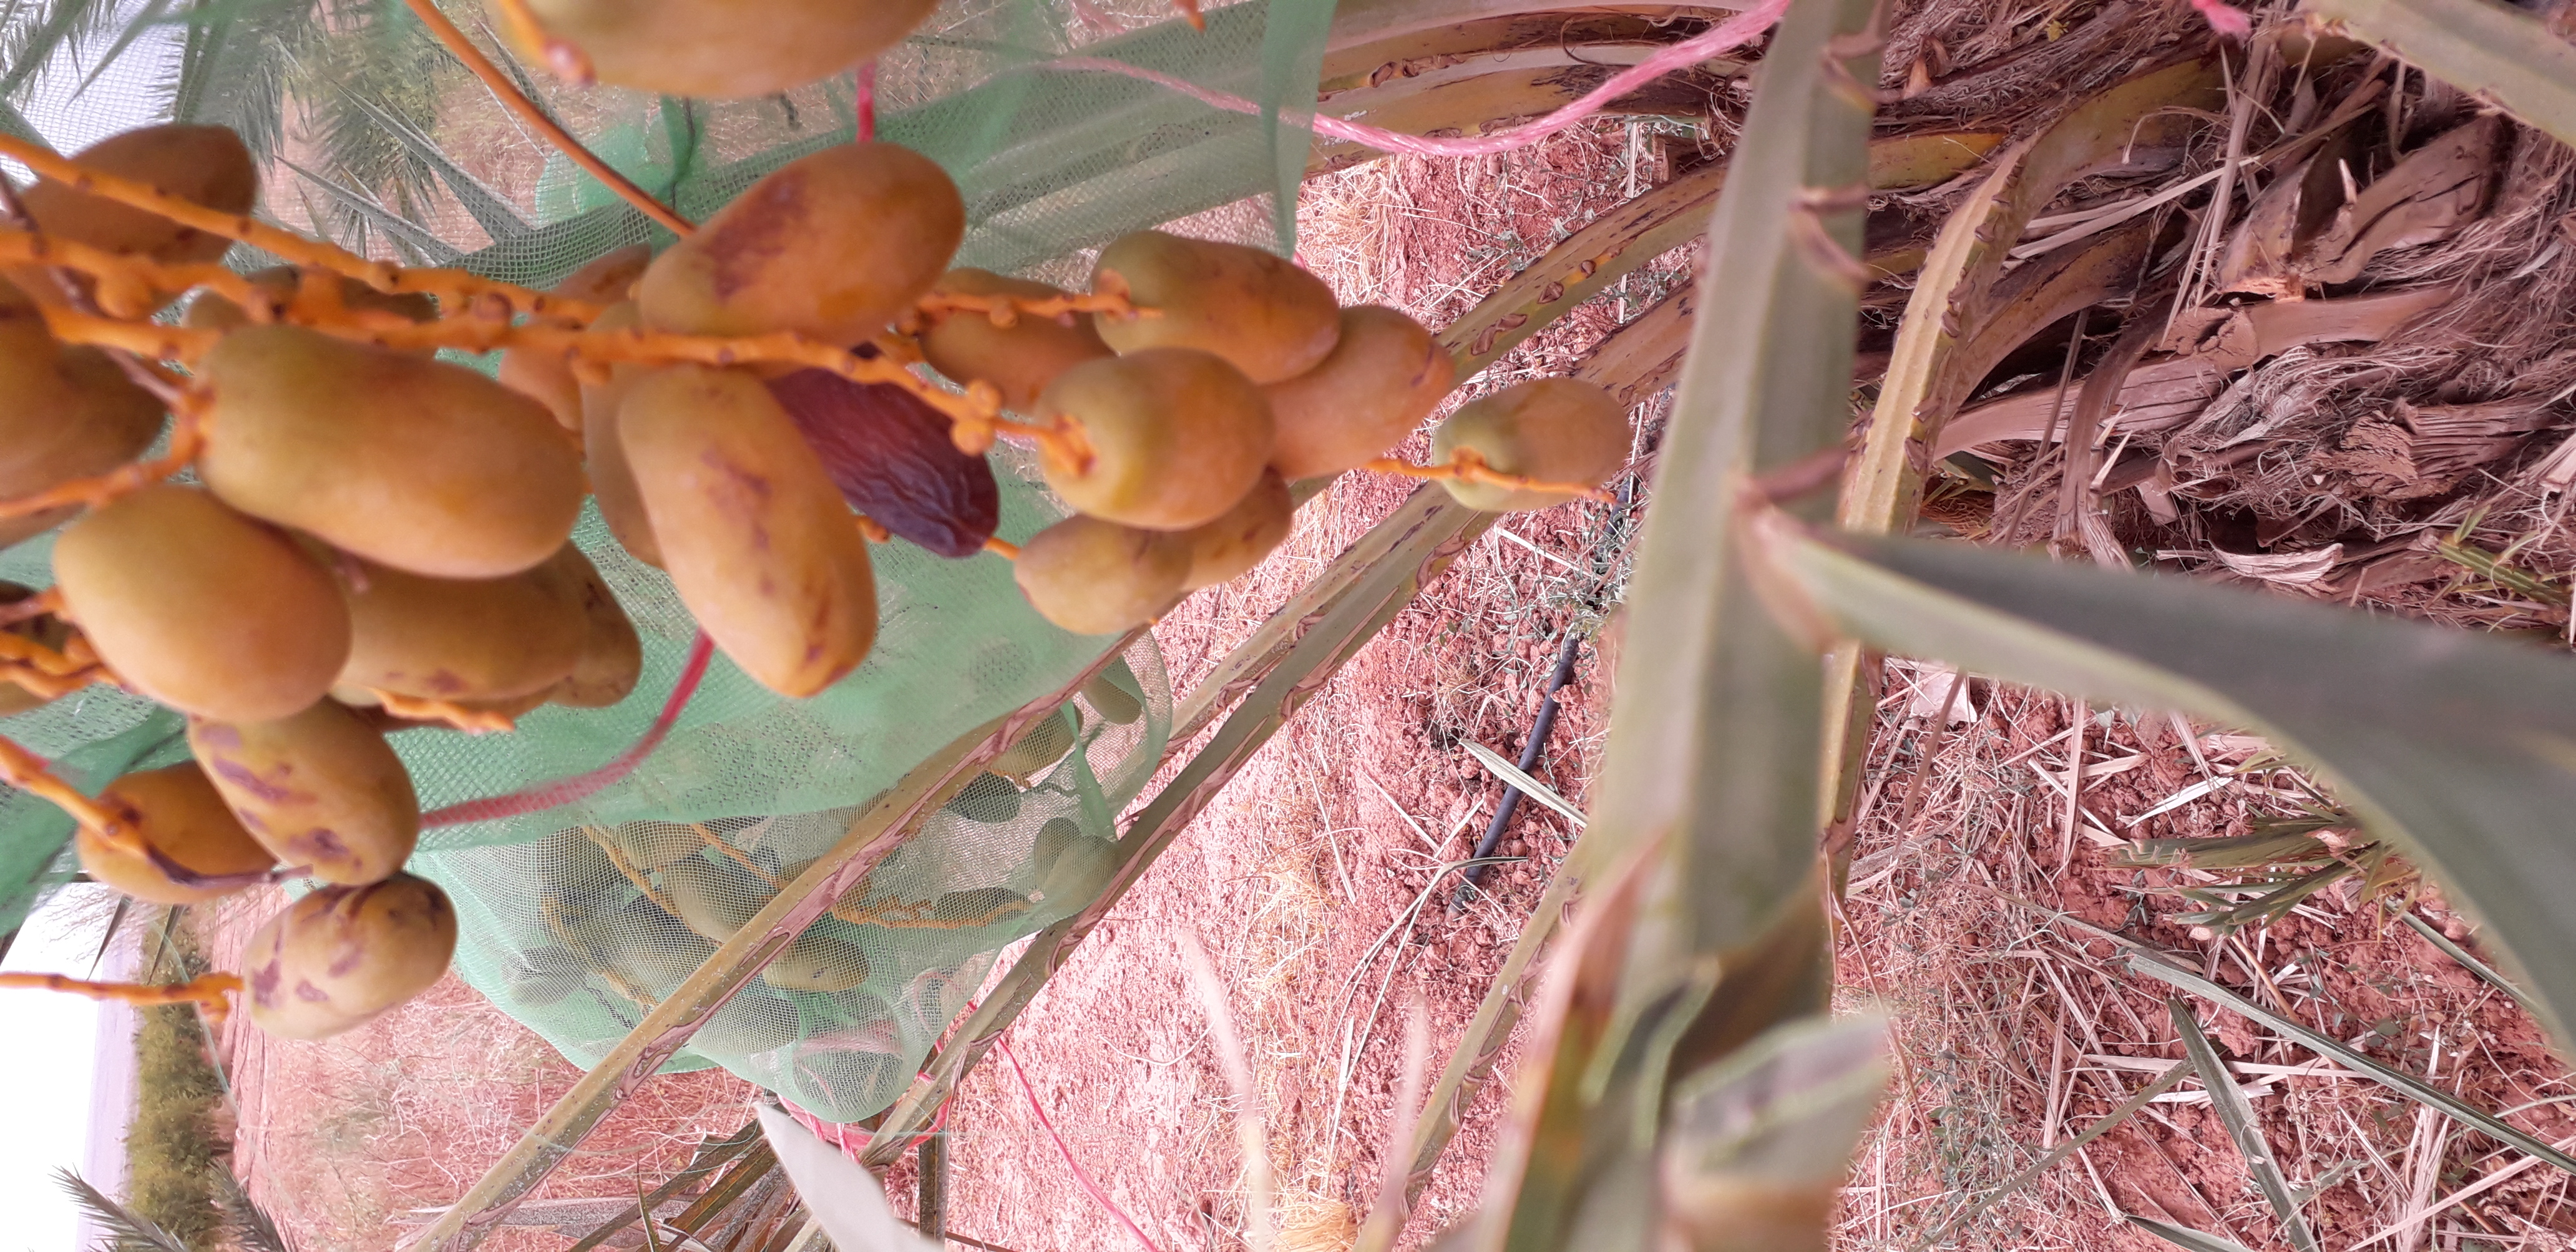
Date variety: Boumajhoul